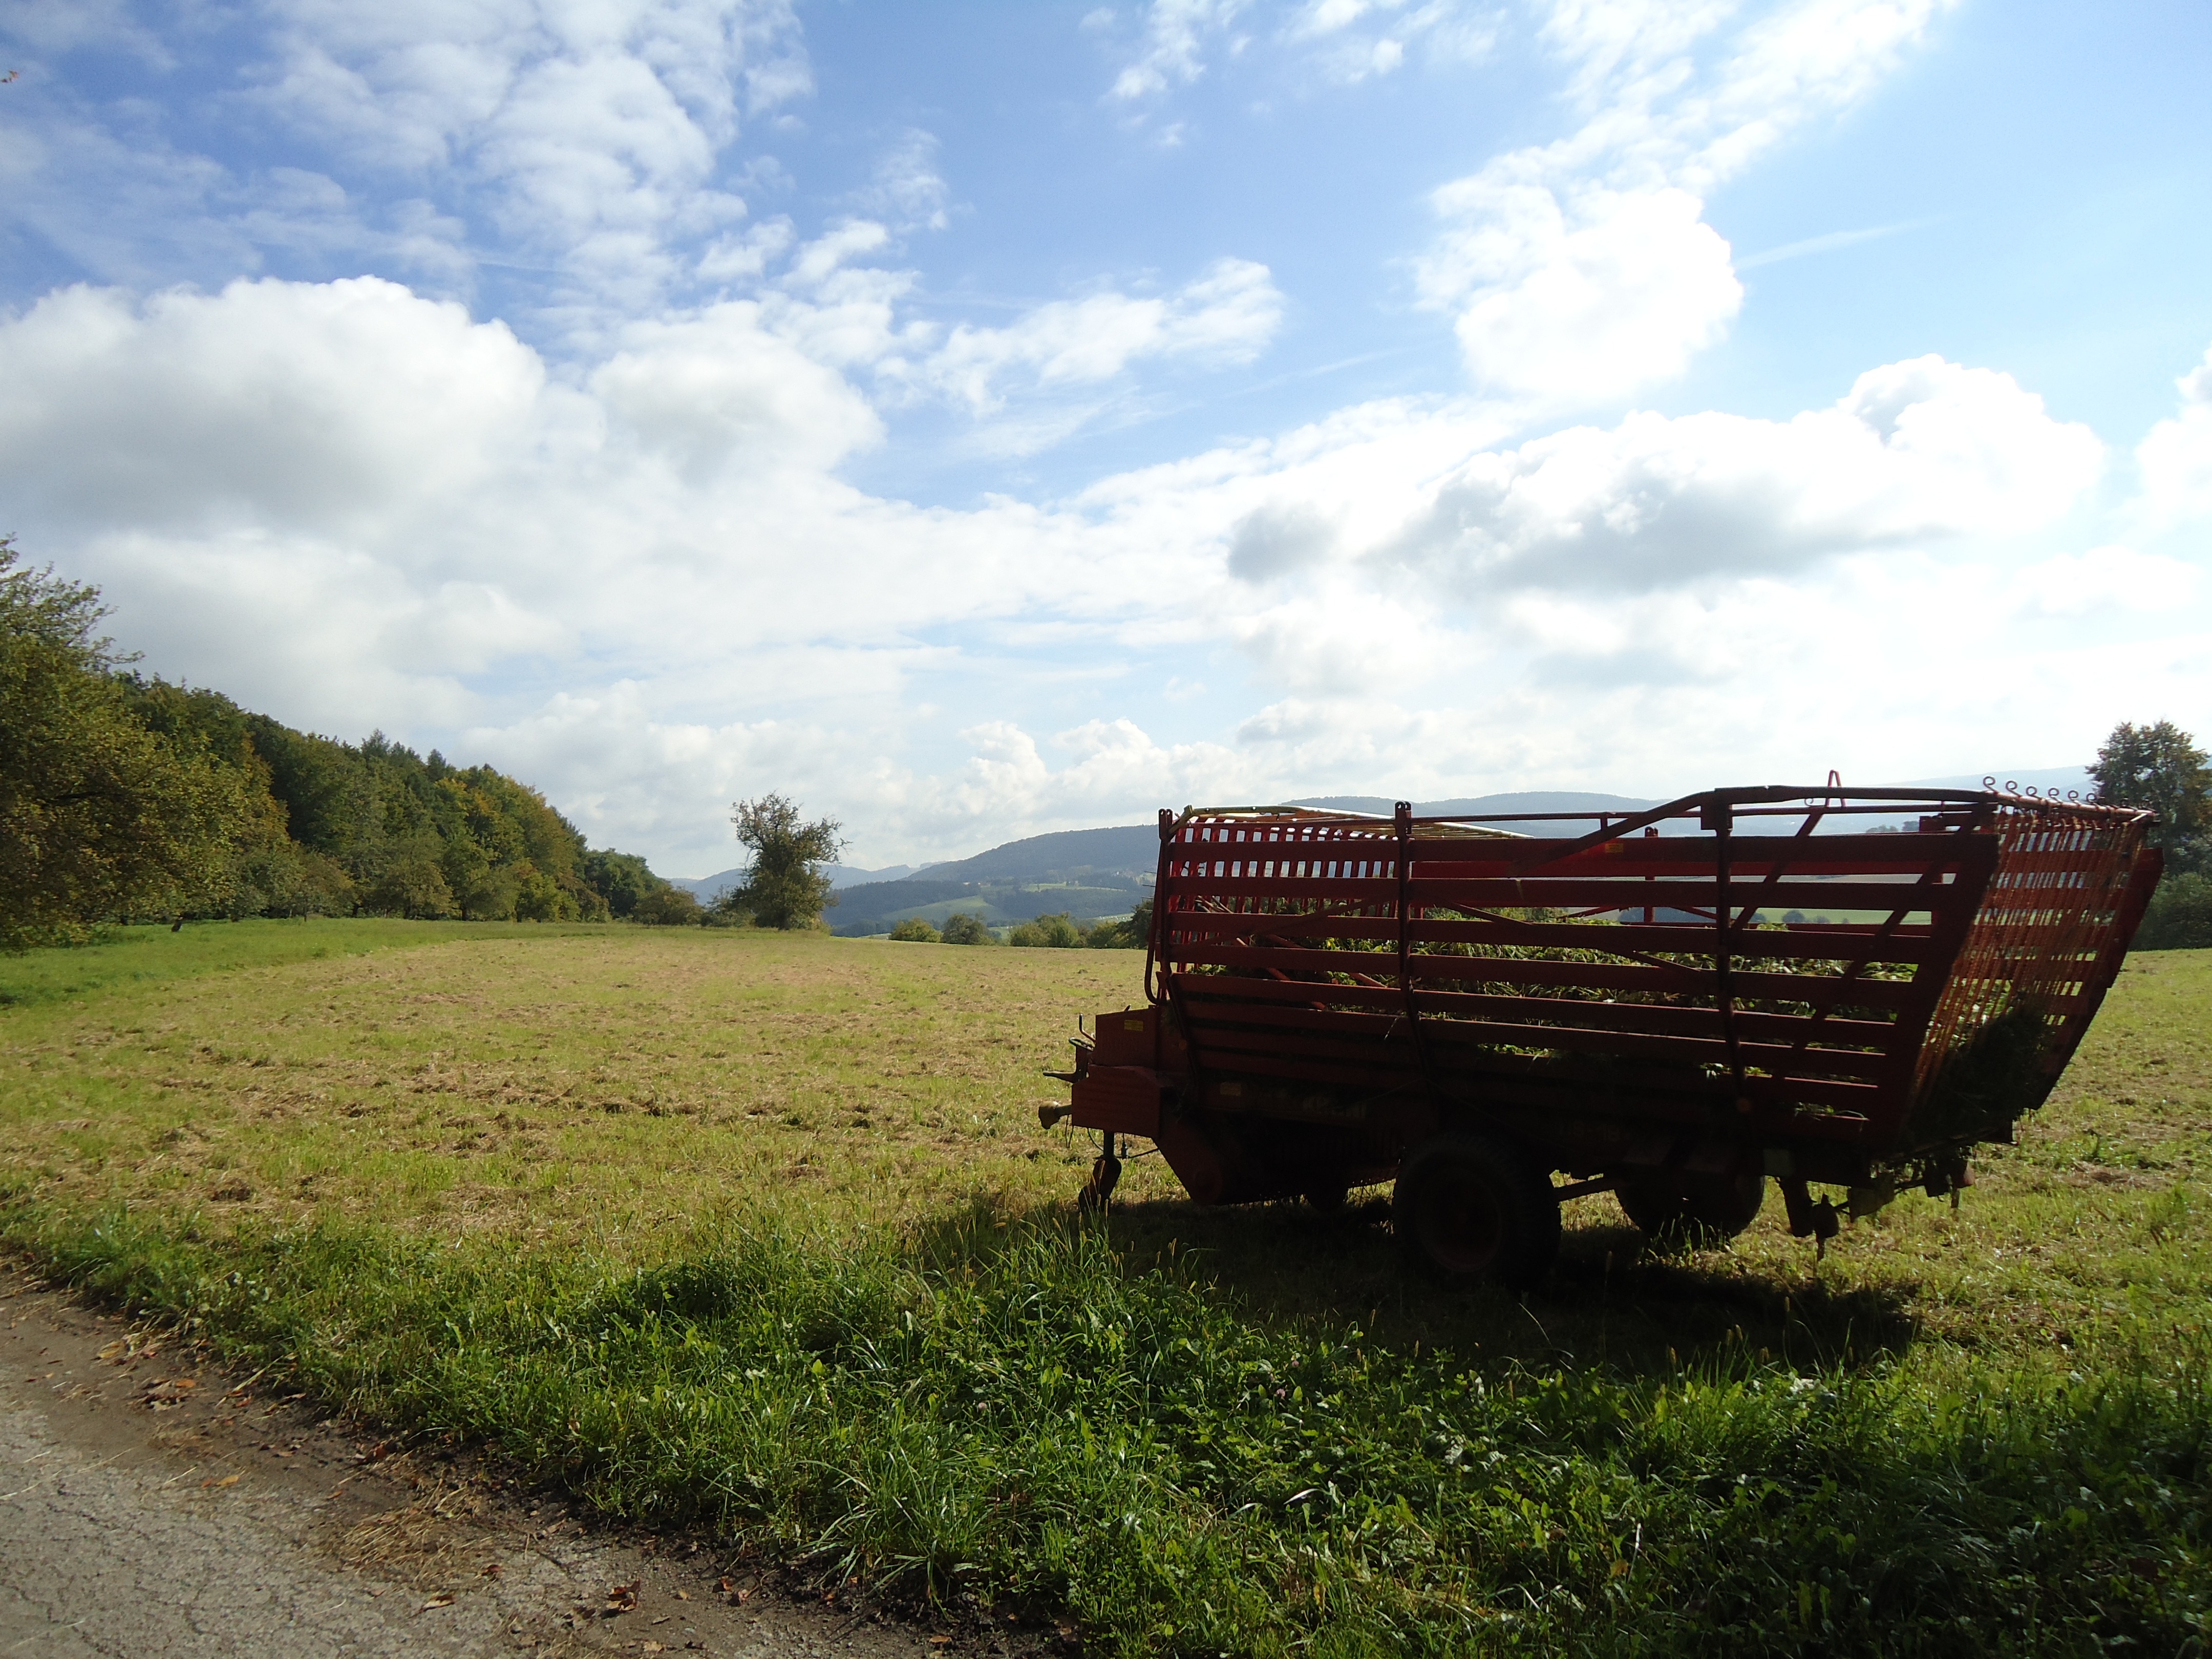
grass, field, farm, meadow, transport, harvest, vehicle, crop, pasture, agriculture, arable, rural area, grass family